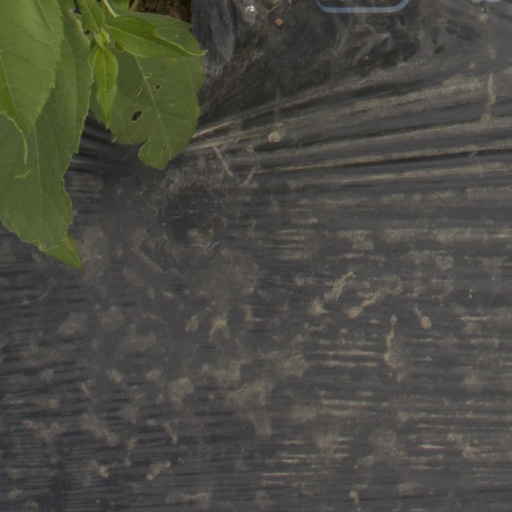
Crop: Jerusalem artichoke